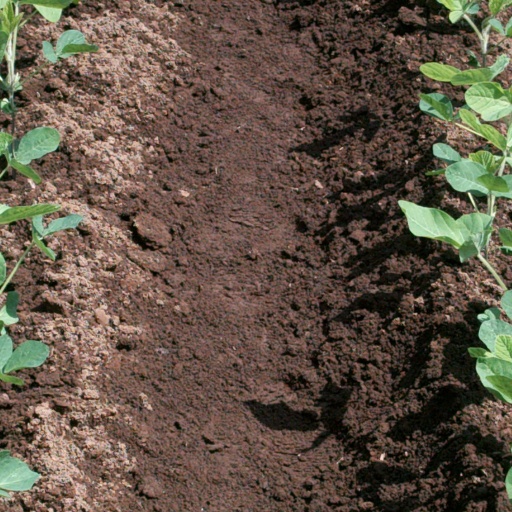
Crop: soybean